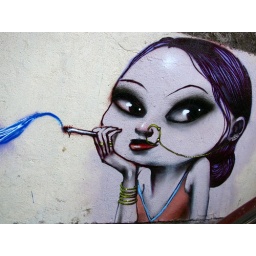
New street art spotted in Chapel Road, Bandra